Andrey Kolmogorov

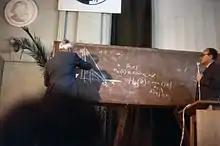
Kolmogorov (left) delivers a talk at a Soviet information theory symposium. (Tallinn, 1973).

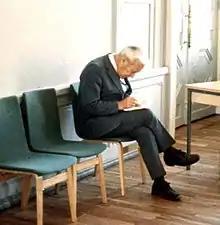
Kolmogorov works on his talk (Tallinn, 1973).

Later, Kolmogorov focused his research on turbulence, beginning his publications in 1941. In classical mechanics, he is best known for the Kolmogorov–Arnold–Moser theorem, first presented in 1954 at the International Congress of Mathematicians. In 1957, working jointly with his student Vladimir Arnold, he solved a particular interpretation of Hilbert's thirteenth problem. Around this time he also began to develop, and has since been considered a founder of, algorithmic complexity theory – often referred to as Kolmogorov complexity theory.